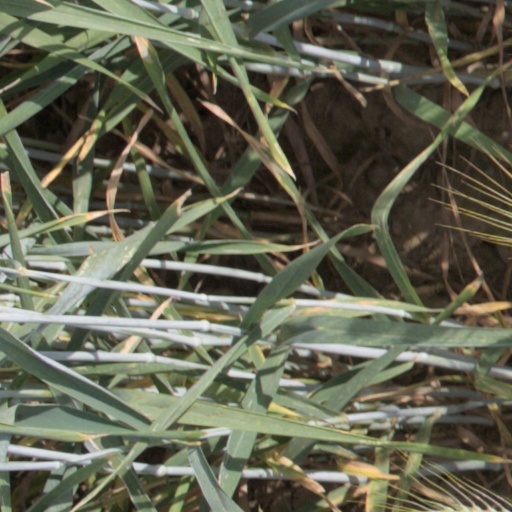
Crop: wheat